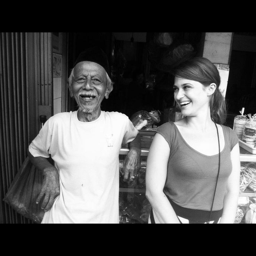
an old man and a young woman from different worlds share a laugh .